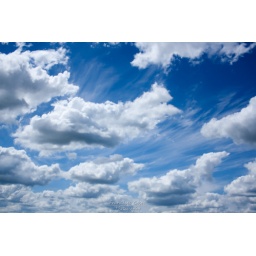
Clouds in the blue sky 2